Carleton University

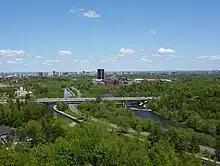
Carleton University campus as seen from the south

The Faculty of Science offers 86 undergraduate and 39 graduate programs across various fields including biology, chemistry, physics, health sciences, mathematics, computer science, neuroscience, and earth sciences, with over 6,500 students enrolled, served by 177 faculty members. Initial coursework on biology, chemistry, geology, and mathematics was first introduced in 1942 as night classes. In 1947, the school introduced its first undergraduate degrees in science, graduating its first cohort of honours degrees by 1950.